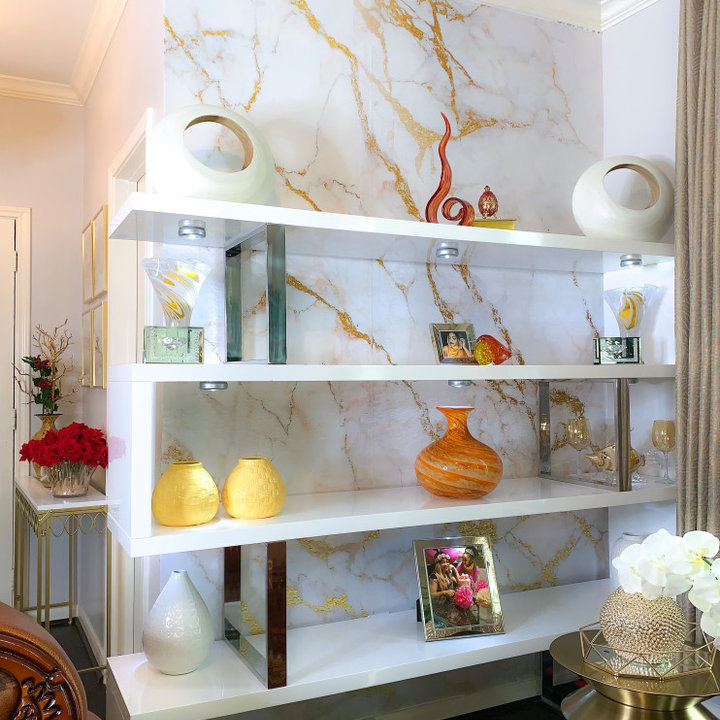
Style: Glamour